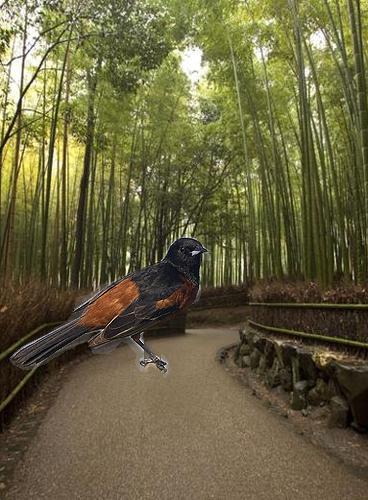
Bird species: Orchard_Oriole
Bird type: landbird
Background: land